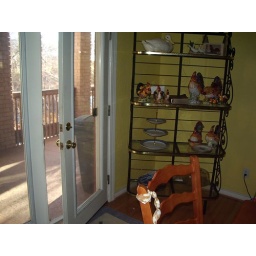
Kitchen and a Bakers rack overcome by glass birds